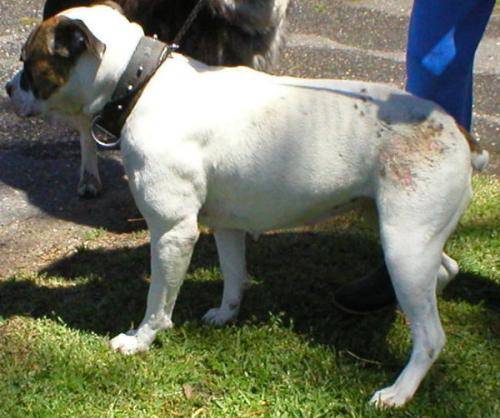
Label: dog